Swan Service

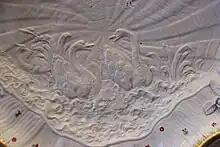
Detail of a tureen stand, with the swan motif

The Swan Service (German: "Schwanenservice") is a large service of baroque Meissen porcelain which was made for the First Minister of the Electorate of Saxony and favourite of king Augustus III of Poland, Heinrich von Brühl. Augustus had made Brühl the Supervisor of the Meissen works in 1733, then in August 1739 its director. The Swan Service has been called "the most famous high baroque production in Meissen porcelain", "a triumph of modelling and firing", and "the most fabulous tableware conceived in porcelain". After earlier work with prototypes, the Meissen designers and modellers Johann Joachim Kändler, Johann Friedrich Eberlein and (from about 1741) Johann Gottlieb Ehder created the service, which consists of over 2,200 individual pieces, between 1737 and 1741 or 1742.